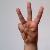
The image shows a hand gesture representing the letter 'W' in Indian Sign Language.